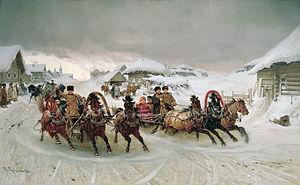
Un balalaïka ou balalaïka troïka est un cocktail à base de vodka, cointreau ou triple sec, et jus de citron. Il est baptisé du nom des balalaïka ou troïka traditionnels de la culture russe.